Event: Nepal Earthquake
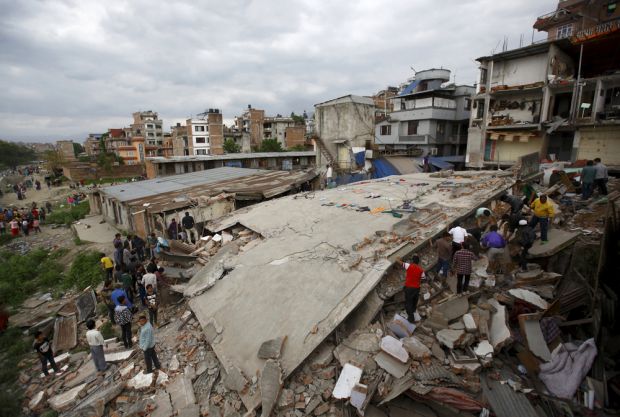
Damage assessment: damage